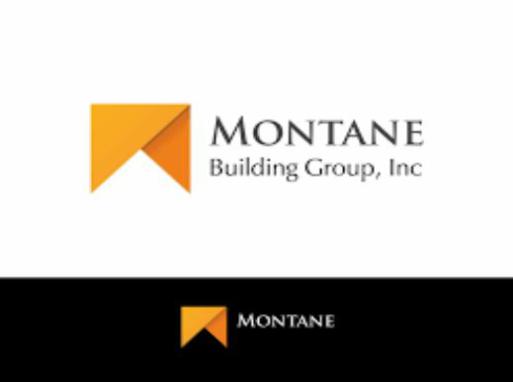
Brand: montane
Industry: Clothes